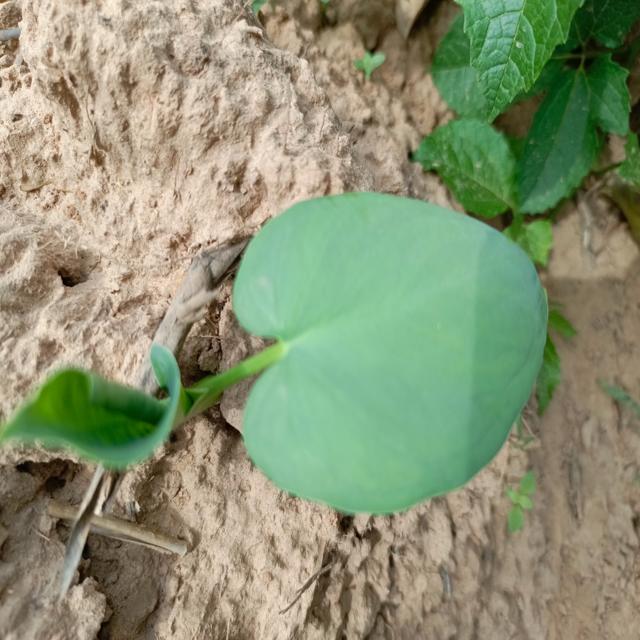
Label: Healthy